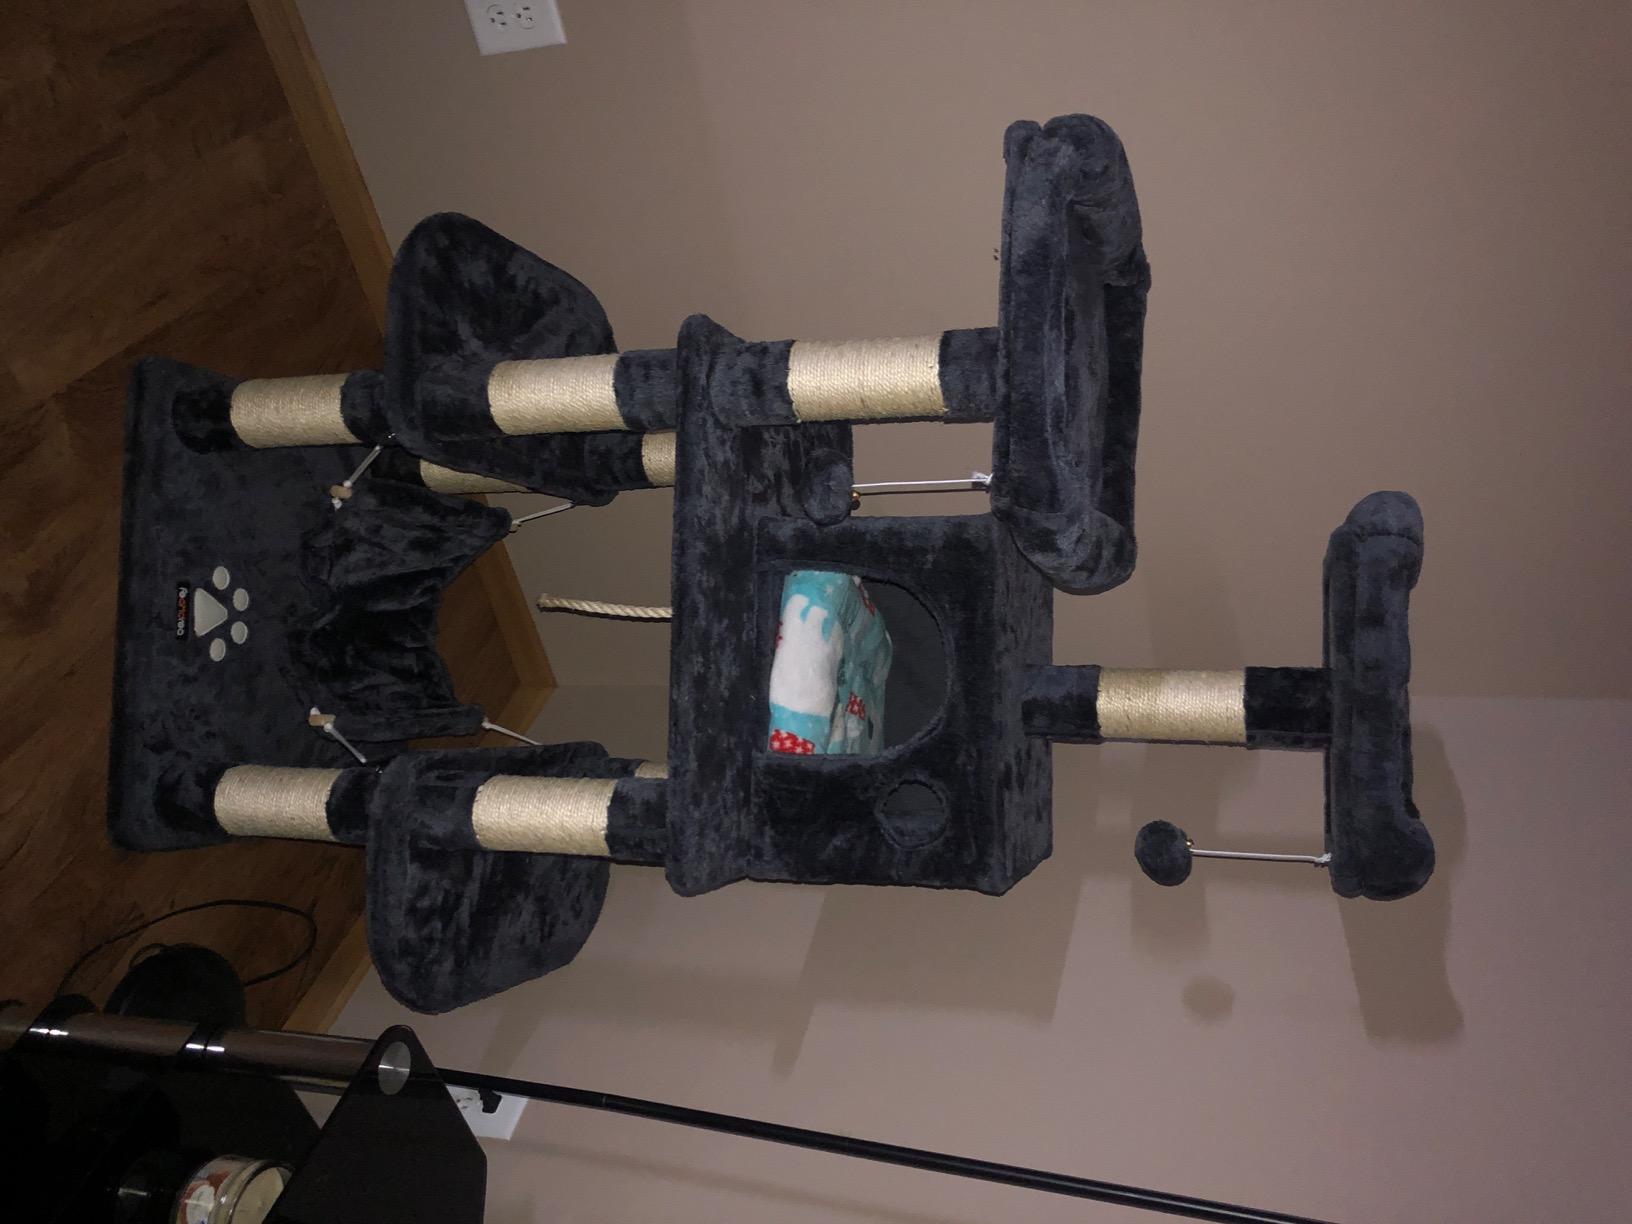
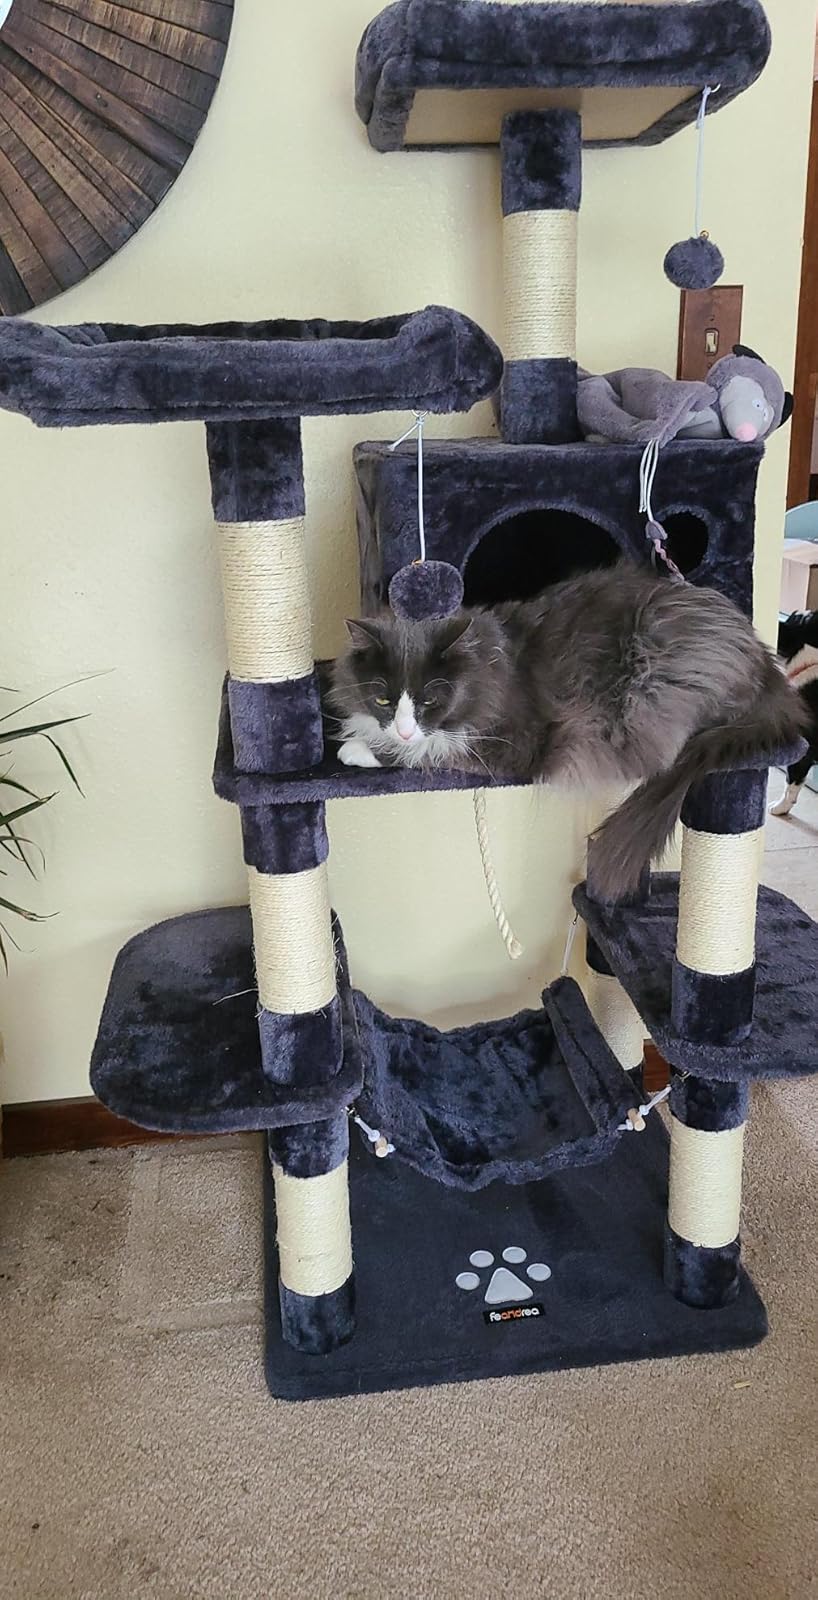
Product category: items_cat tree
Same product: yes